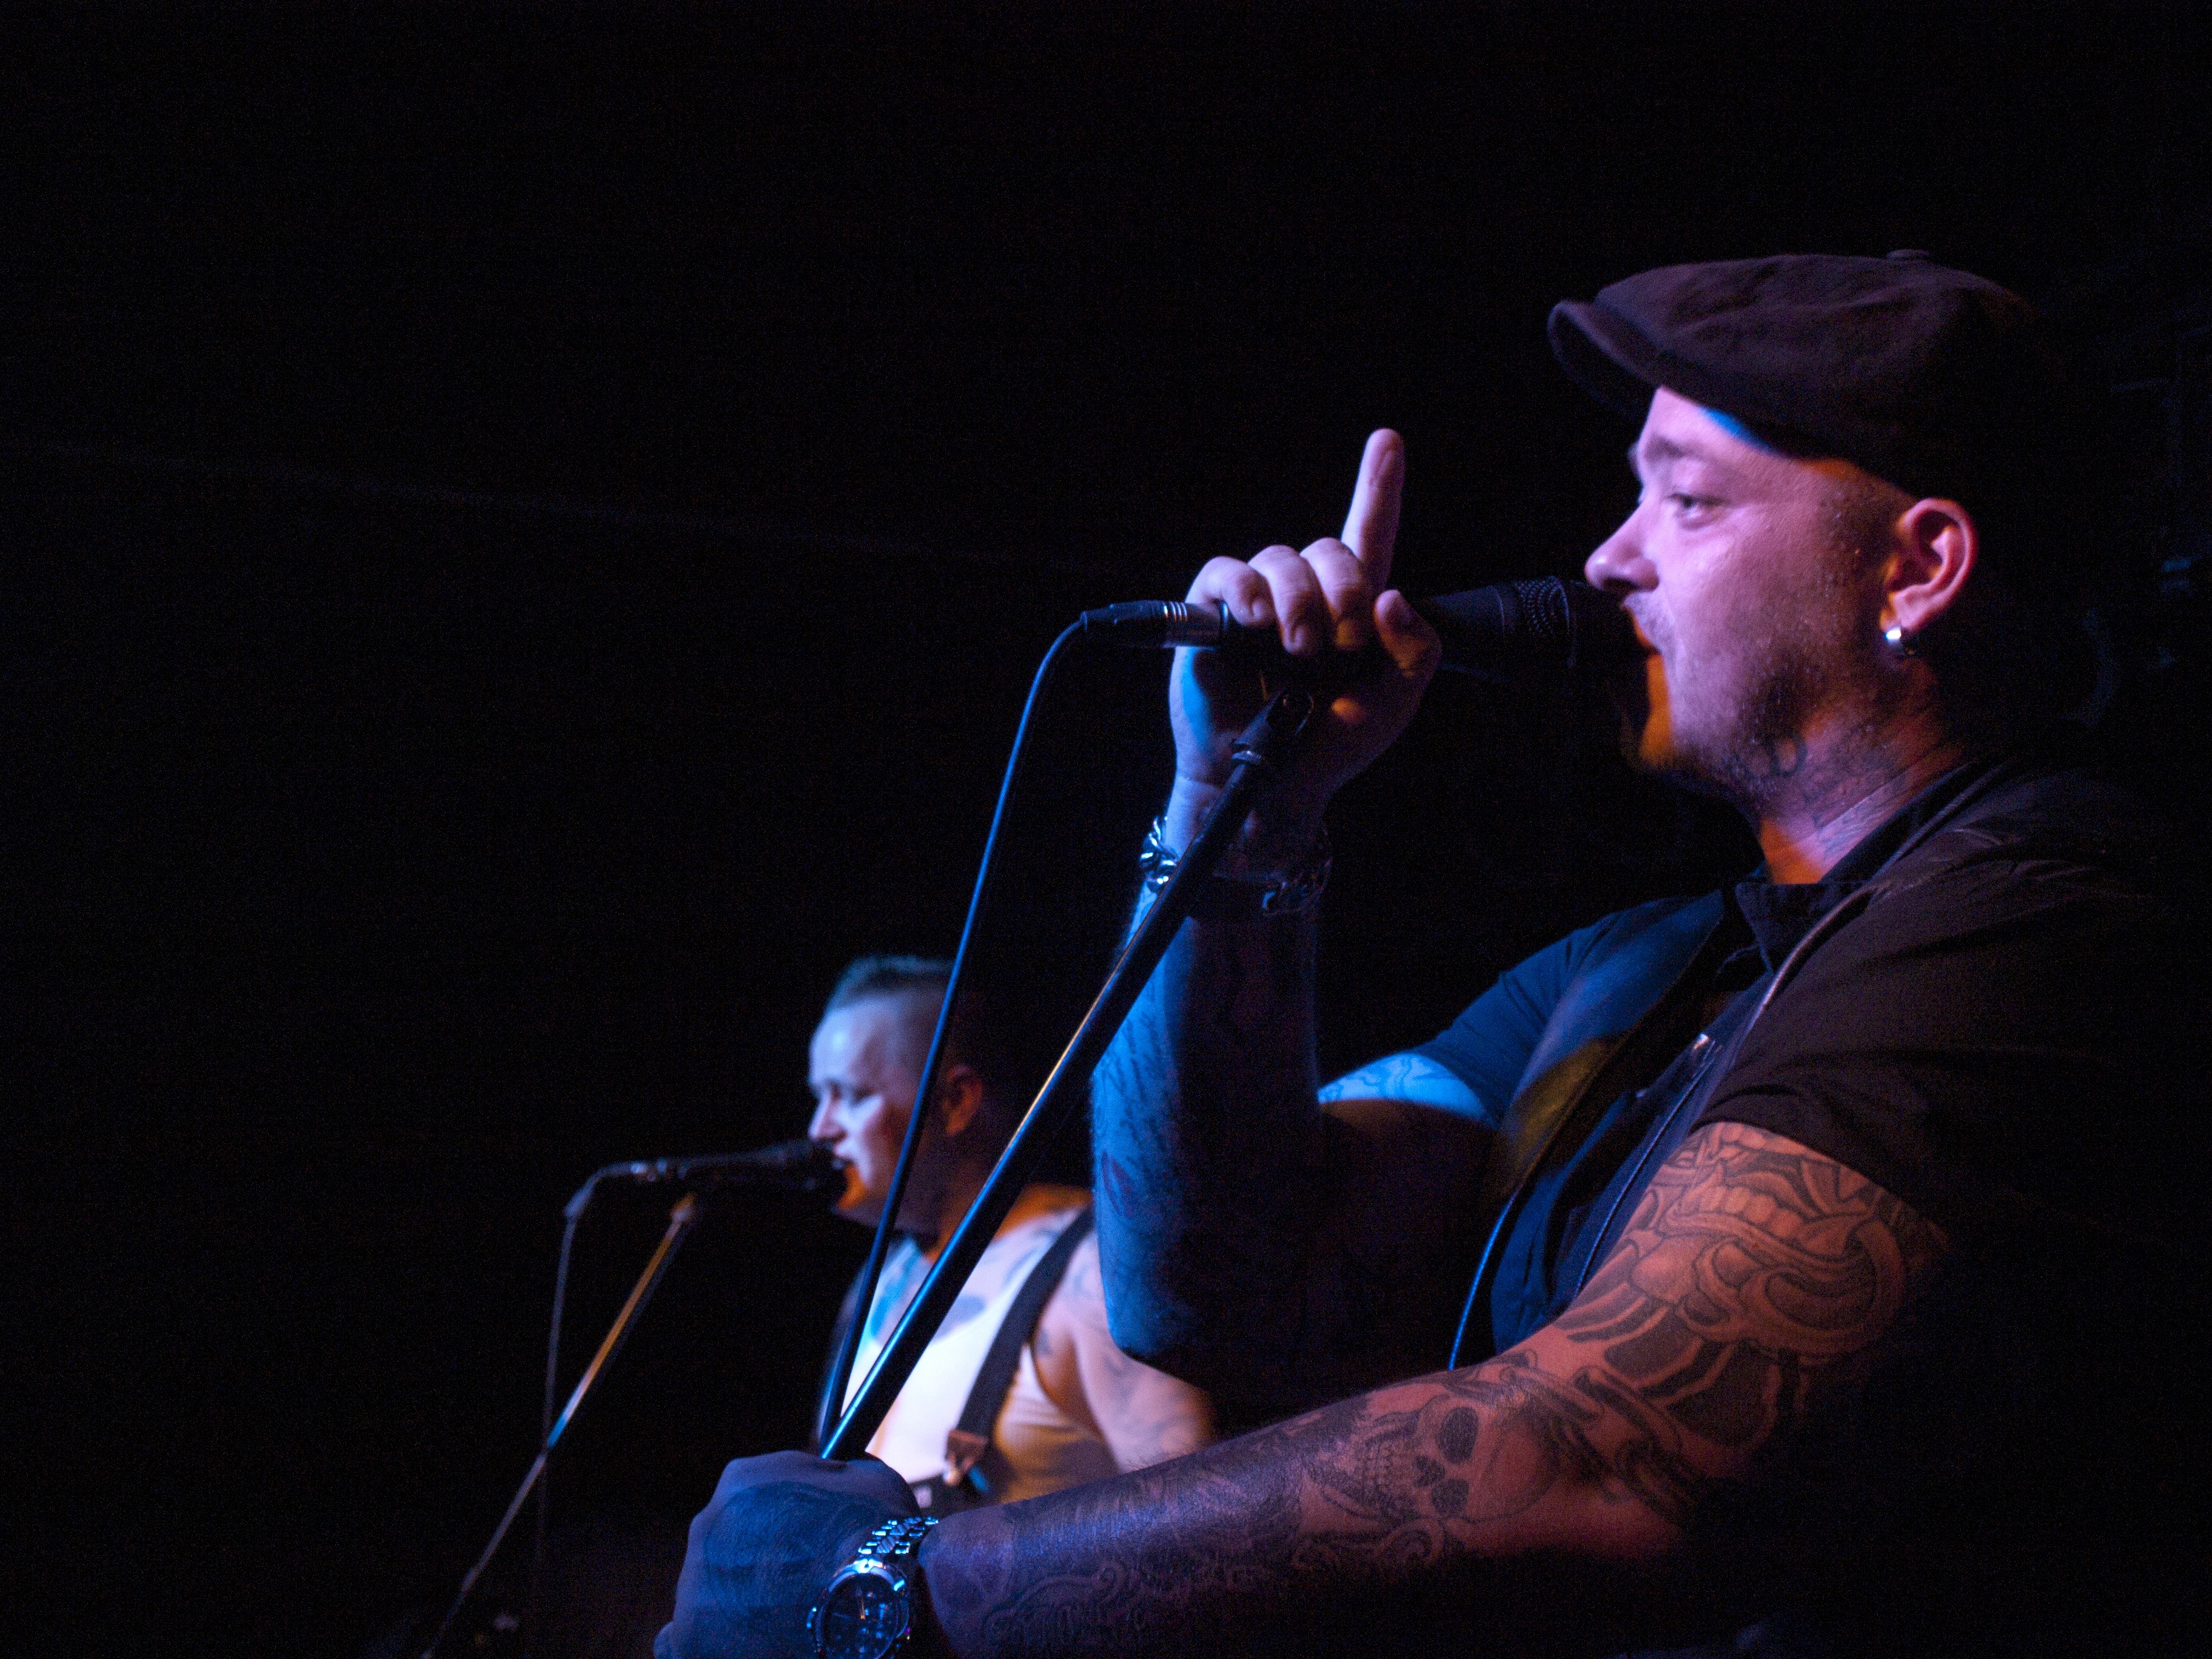
man, rock, music, light, guitar, underground, concert, singer, band, live, evening, dance, show, microphone, musician, colorful, spotlight, celebrate, sing, performance art, lights, stage, tour, performance, bassist, party, singing, sound, cologne, guitarist, song, artists, entertainment, fans, good mood, performing arts, viewers, piece of music, singer songwriter, rock concert, unplugged, swashbuckler, musical theatre